Ted Collins (talent manager)

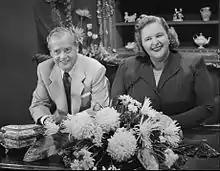
Collins and singer Kate Smith on her television show (1953)

Ted Collins (October 12, 1900 – May 27, 1964) was an American show business manager, best known for managing singer and TV show star Kate Smith, (1907–1986) for thirty years.